Cyclone Seroja

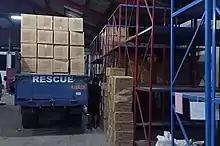
Logistical assistance from Indonesian Ministry of Social Affairs.

In addition to rubber boats, shelters, and personnel, the Indonesian government sent food, blankets, masks, and COVID-19 rapid tests. Pertamina responded by replacing 4 damaged fuel trucks, which would be used to help distribute fuel to victims in the region. As of 5 April 11:00 a.m. Western Indonesian Time (WIB), a logistical route for fuel to Adonara Island has been restored. El Tari International Airport has resumed its operations on 5 April 10:00 WIB after being closed since the night before. Indonesia's navy readied hospital ships to help treat injured survivors. Helicopters also dropped food and other essentials into remote villages, while sniffer dogs were deployed to search for the dozens missing from the cyclone.